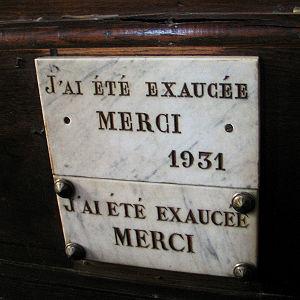
Un ex-voto est une offrande faite à un dieu en demande d'une grâce ou en remerciement d'une grâce obtenue à l'issue d'un vœu formulé en ce sens. Ces objets peuvent prendre de multiples formes et être réalisés dans de nombreux matériaux différents : dans l'Antiquité romaine, il s'agit majoritairement de petites statuettes ou de plaques anatomiques, d'inscriptions sur tôles de bronze commémorant le vœu contracté et rappelant l'identité du contractant ; dans la religion chrétienne, il s'agit principalement de crucifix, de tableaux, de petites inscriptions sur plaques de marbre, mais aussi, selon les régions et les sujets des prières, des objets en lien avec la grâce accordée : maquettes de bateaux, t-shirts de sportifs, volants d'automobiles, médailles militaires, etc.